Yellow Emperor

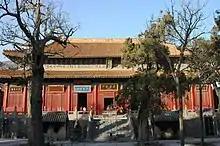
Temple of the Central Peak, Mount Song, in Henan.

The cult of the Yellow Emperor was forbidden in the People's Republic of China until the end of the Cultural Revolution. The prohibition was halted during the 1980s when the government reversed itself and resurrected the "Yellow Emperor cult". Starting in the 1980s, the cult was revived and phrases relating to the "Descendants of Yan and Huang" were sometimes used by the Chinese state when referring to people of Chinese descent. In 1984, for example, Deng Xiaoping argued for Chinese unification saying "Taiwan is rooted in the hearts of the descendants of the Yellow Emperor," whereas in 1986 the PRC acclaimed the Chinese-American astronaut Taylor Wang as the first of the Yellow Emperor's descendants to travel in space. In the first half of the 1980s, the Party had internally debated whether this usage would make ethnic minorities feel excluded. After consulting experts from Beijing University, the Chinese Academy of Social Science, and the Central Nationalities Institute, the Central Propaganda Department recommended on March 27, 1985, that the Party speak of the Zhonghua Minzu – the "Chinese nation" broadly defined – in official statements, but that the phrase "sons and grand-sons of Yandi and the Yellow Emperor" could be used in informal statements by party leaders and in "relations with Hong Kong and Taiwanese compatriots and overseas Chinese compatriots".